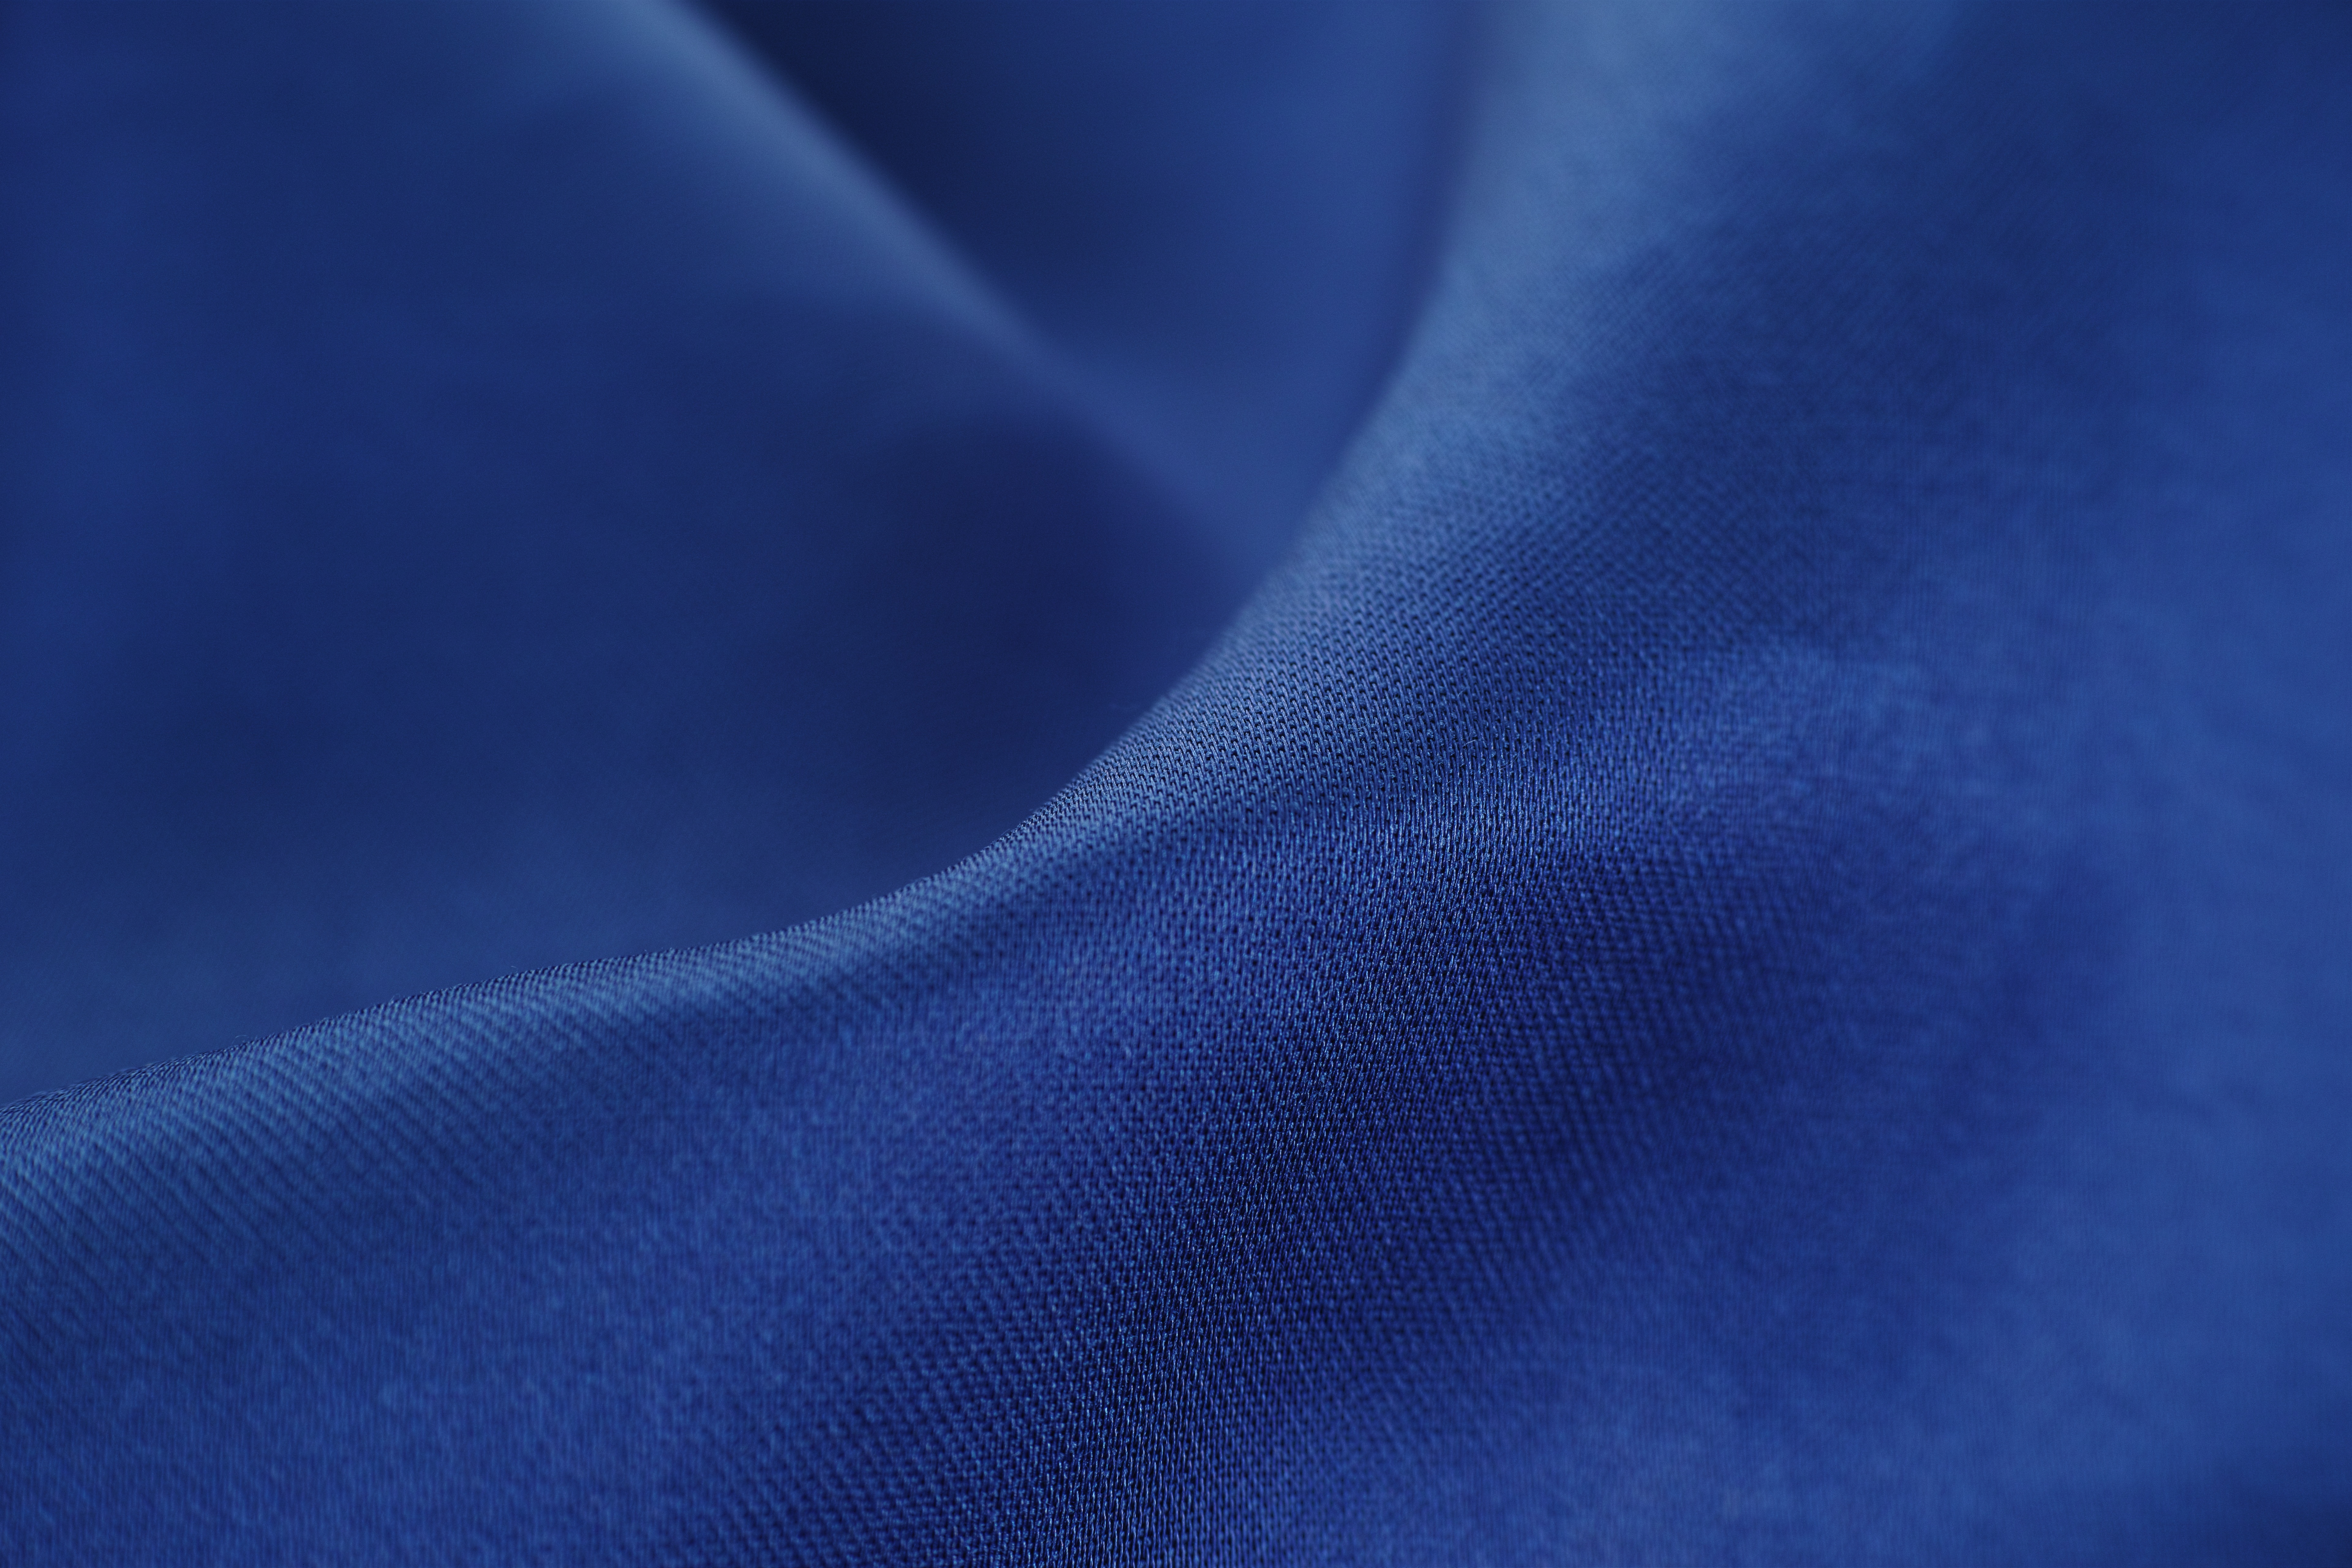
texture, wave, petal, line, macro, blue, closeup, circle, fabric, close up, textile, design, horizontal, detail, cotton, nobody, vivid color, macro photography, cobalt blue, electric blue, abstract pattern